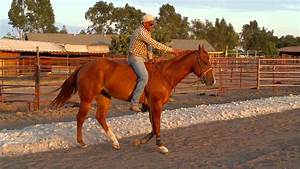
Label: horse